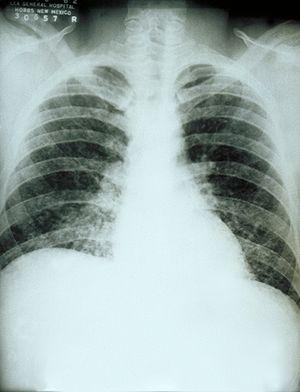
L’histoplasmose est une maladie infectieuse du poumon causée par un champignon appelé Histoplasma capsulatum. Cette infection peut parfois s'étendre à d'autres parties du corps.